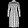
Label: Dress